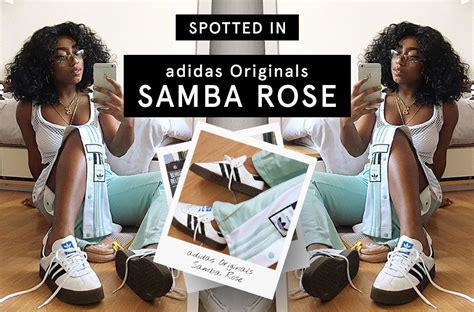
Brand: Adidas
Model: Sambarose